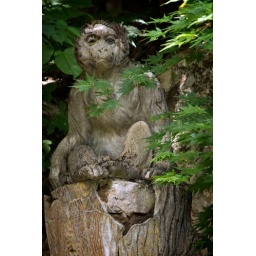
A mysterious stone monkey who is slowly being overtaken by the forest of Ginzan, Yamagata